Finnish Seamen's Mission

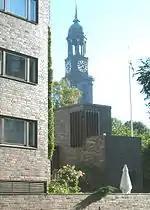
Finnish Seamen's Church, Hamburg, in front, with St. Michael's Church in the background

A branch is located in Hamburg. The mission was opened in 1901 and the current church building at Ditmar-Koel-Strasse 6 in 1966. There are two to three services at the church monthly. The church building also includes a café, a library, two saunas, and a Finnish-speaking parrot.